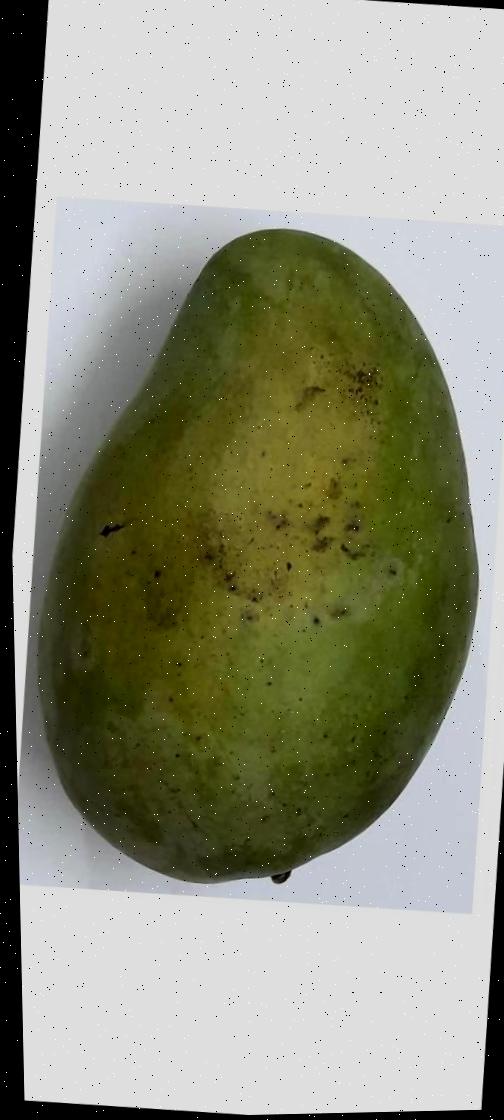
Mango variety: Amrapali